Azet

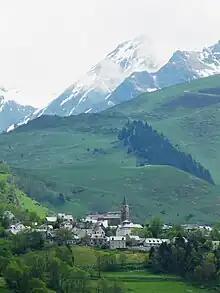
Azet and the mountains

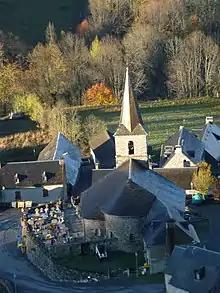
The Church

The Church of Our Lady of the Assumption (12th century) is registered as an historical monument. The Church contains a very large number of items that are registered as historical objects.